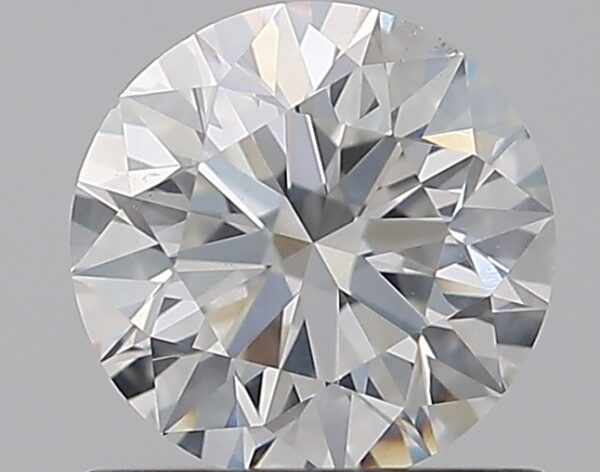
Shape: round
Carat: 0.9
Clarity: SI1
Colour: F
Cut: EX
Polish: EX
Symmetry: EX
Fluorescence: N
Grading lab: GIA
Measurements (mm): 6.14 x 6.18 x 3.86